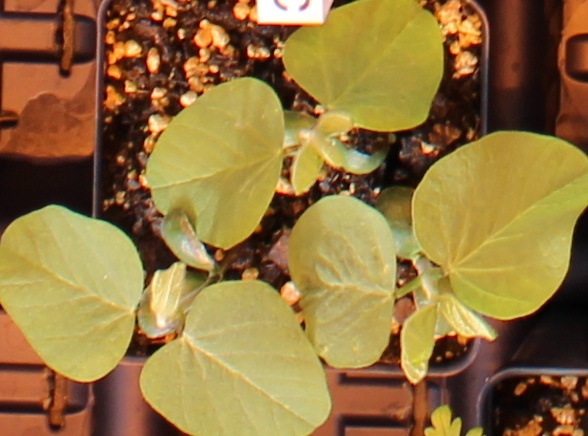
Label: Soybean